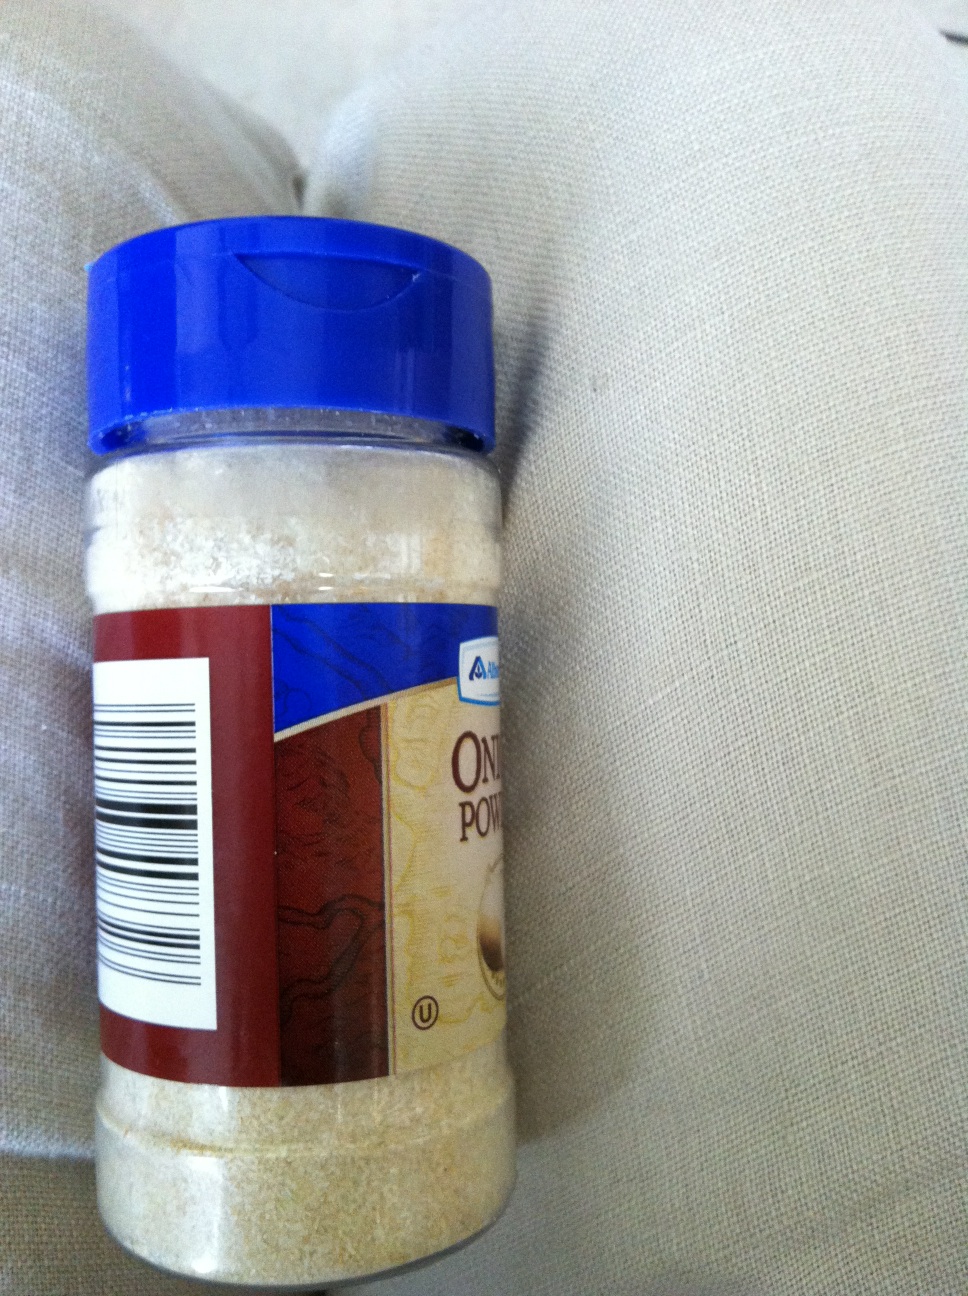Question: i found another spice that i can't recognize whats the name of this one thanks
Answer: onion powder